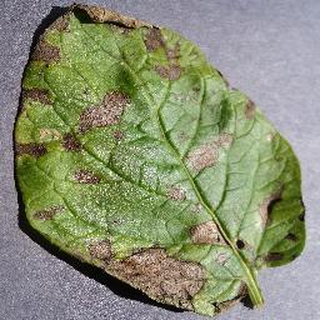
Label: potato_early_blight